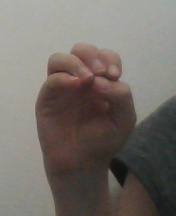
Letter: ha